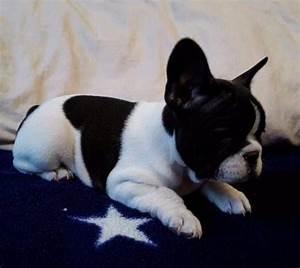
dog